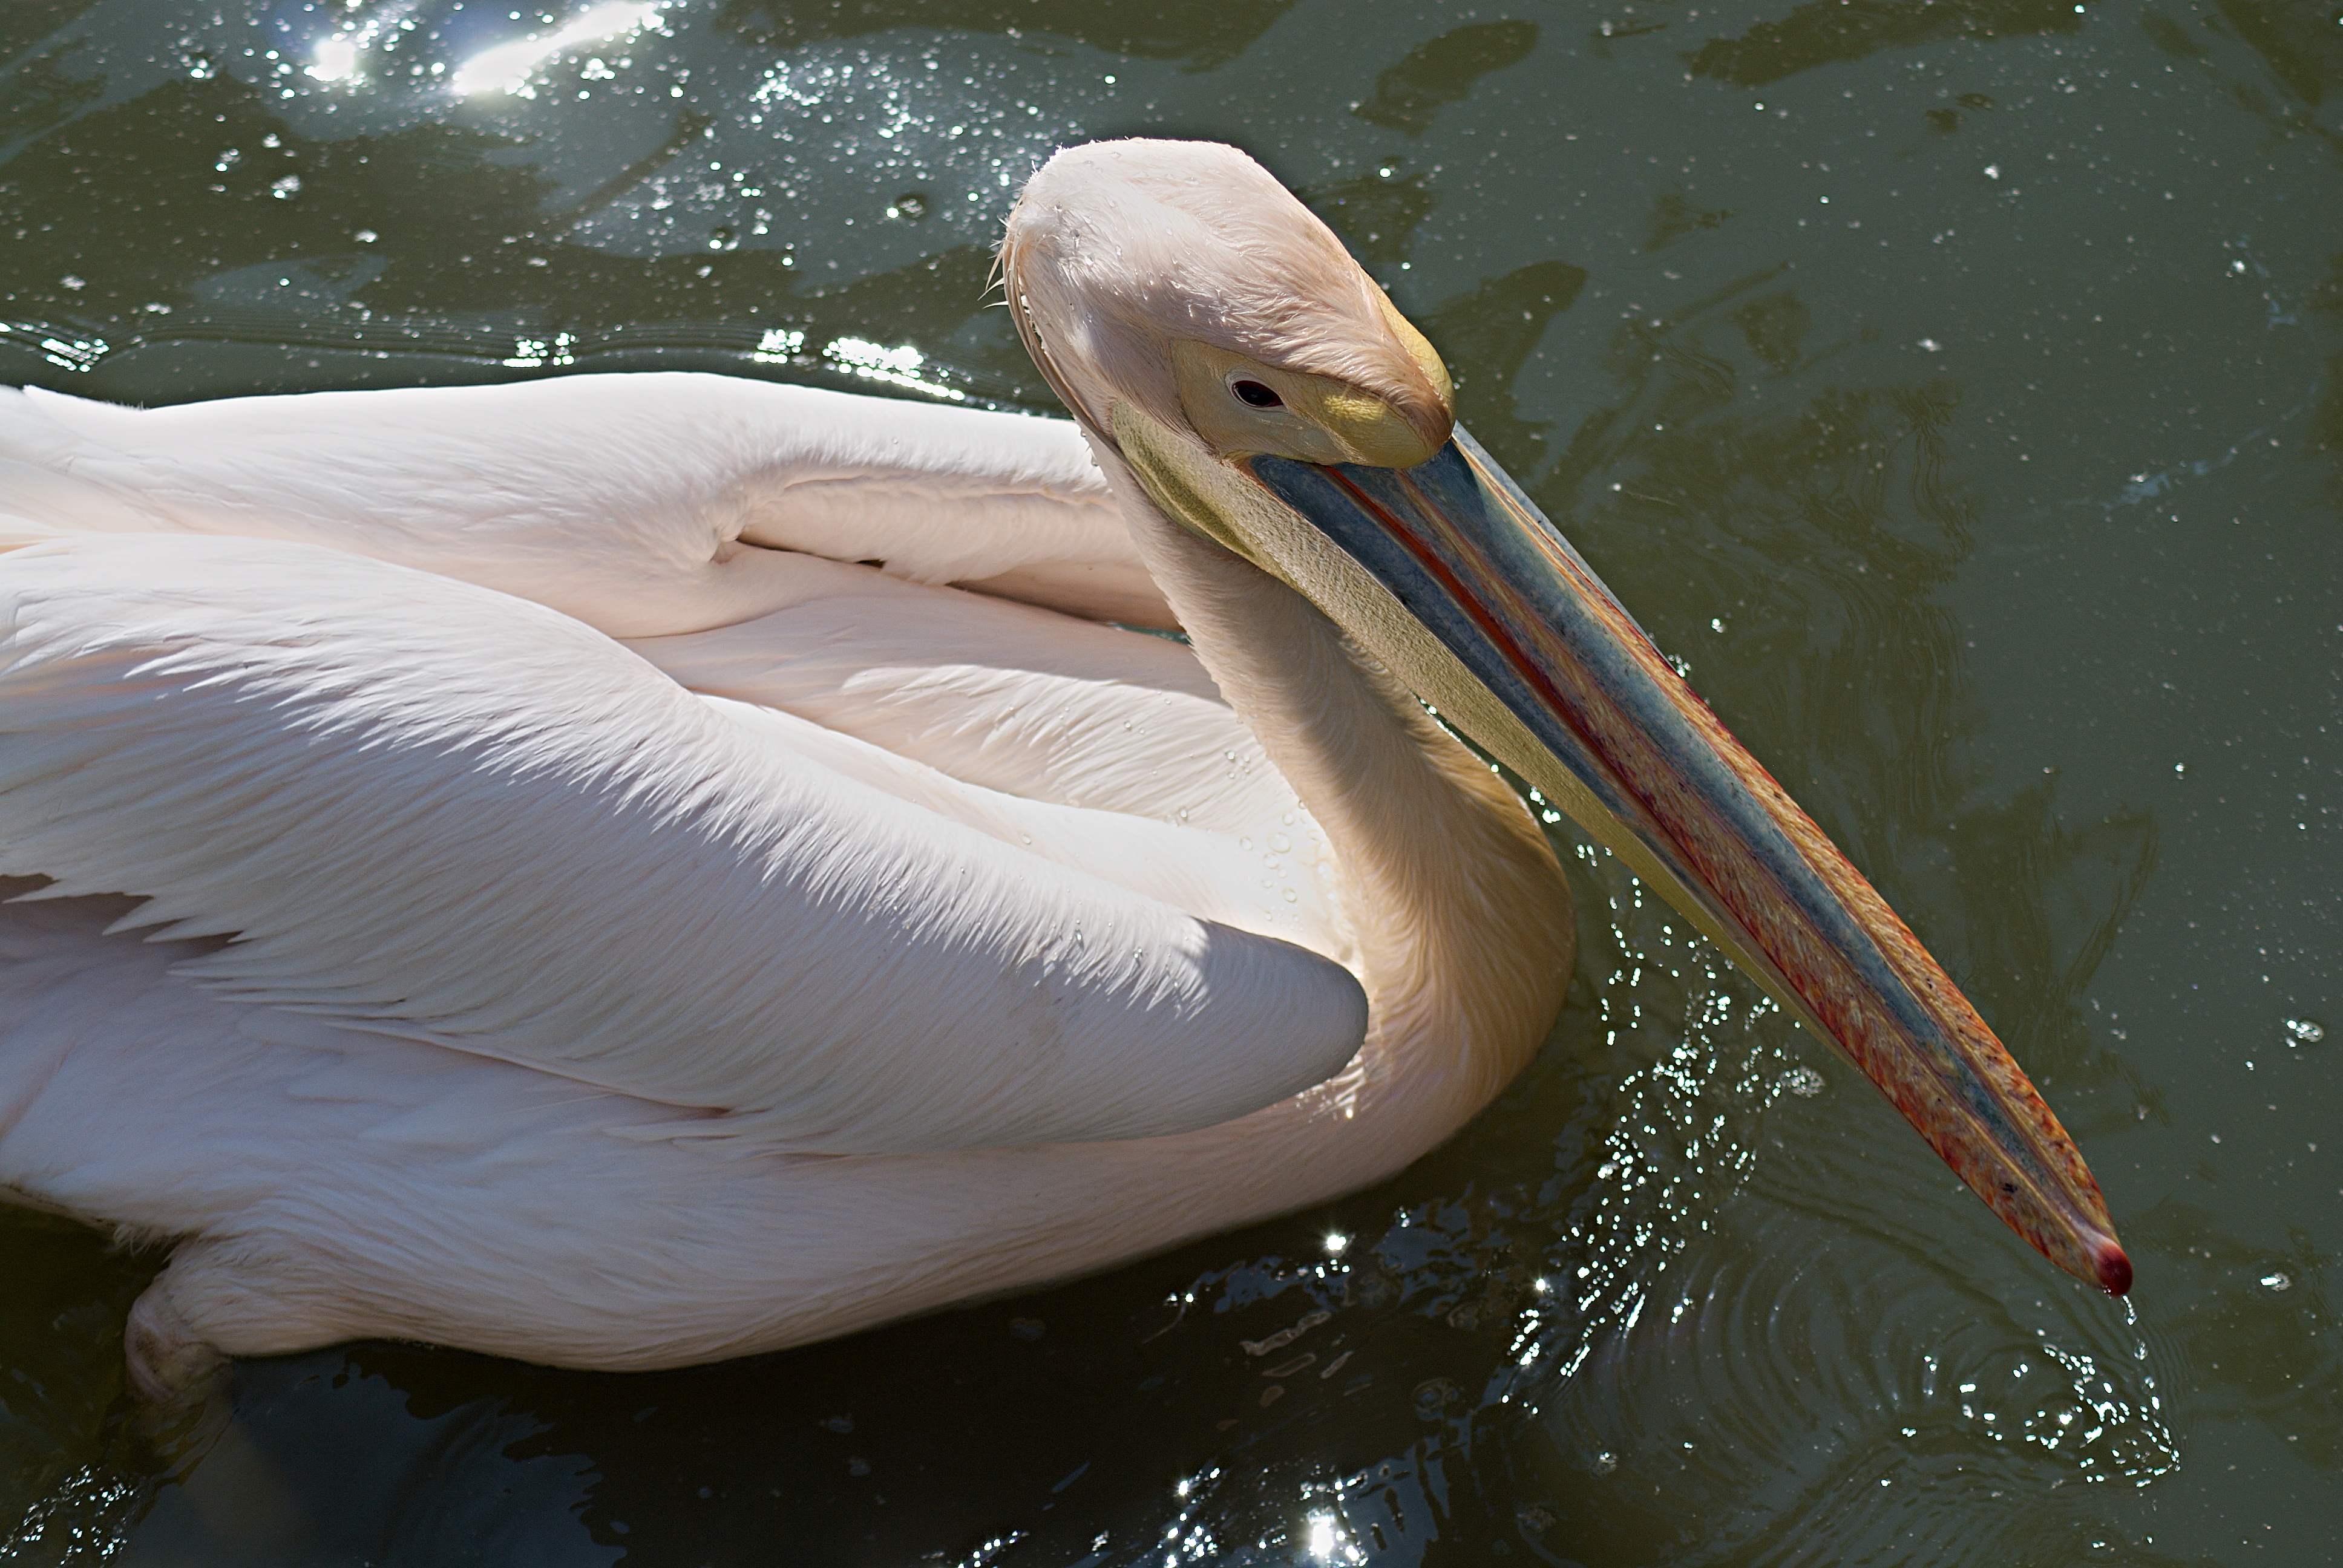
nature, bird, wing, animal, pelican, seabird, wildlife, zoo, beak, feather, fauna, vertebrate, waterfowl, water bird, pelecaniformes, the zoological garden, hlubok